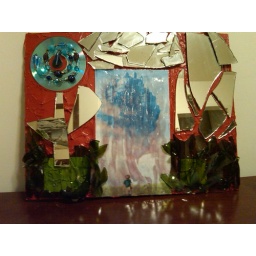
Picture of a castle in the sky